Marselisborg Palace

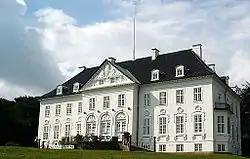
Marselisborg Palace

Marselisborg Palace is a royal residence of the Danish royal family in Aarhus. It has been the summer residence of Queen Margrethe II since 1967.